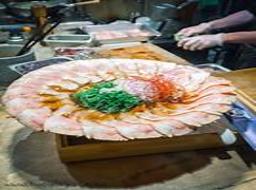
 ramen